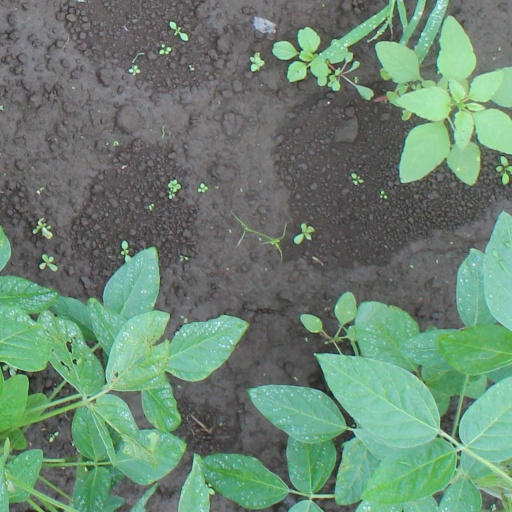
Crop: soybean